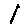
Label: 1